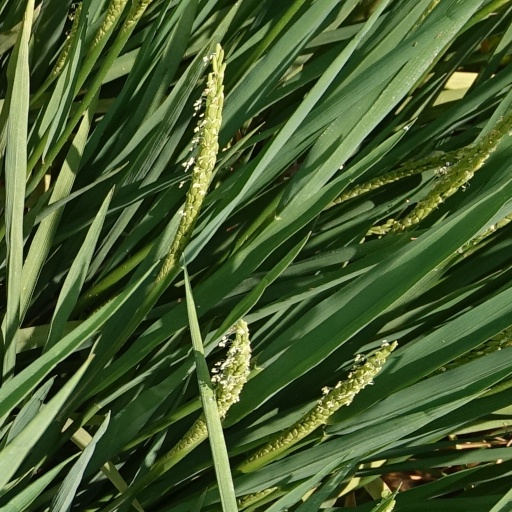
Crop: rice